Secondhand Lions

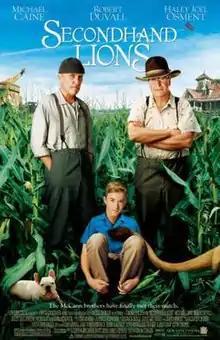
Theatrical release poster

Secondhand Lions is a 2003 American comedy-drama film written and directed by Tim McCanlies. It tells the story of an introverted young boy (Haley Joel Osment) who is sent to live with his eccentric great uncles (Robert Duvall and Michael Caine) on a farm in Texas.